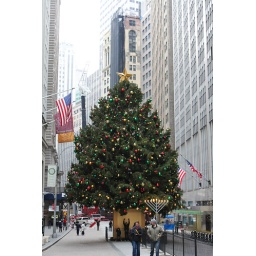
A Christmas tree in wall street